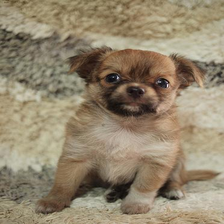
Species: dog
Breed: chihuahua